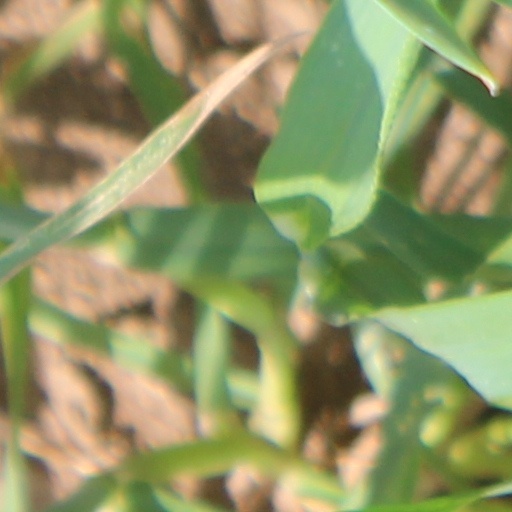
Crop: wheat